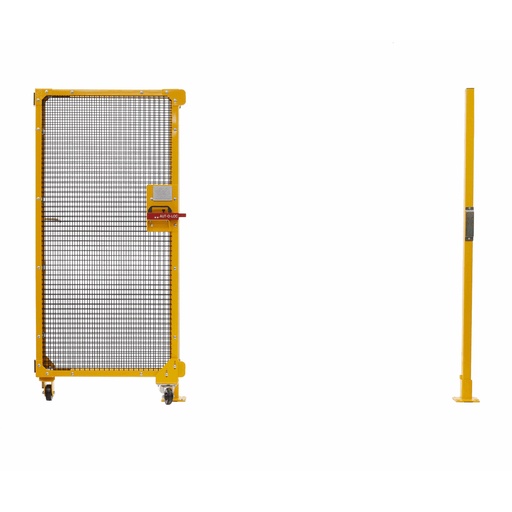
A227420FR
1750 x 2900 mm 1 x 1 Steel Mesh LH Total Access Bi-Fold 'IN' Hinge Gate Assy. W/ Fortress Handle Plate & Red Weld Screen
Category: Hardware > Fencing & Barriers > Gates > Security Gates